Baldwin I of Jerusalem

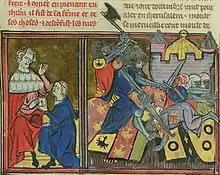
Battle of Nahr al-Kalb

The crusaders reached Constantinople on 23December 1096. The Byzantine emperor Alexios I Komnenos demanded an oath of allegiance from their leaders and imposed a blockade on their camp to enforce it. Baldwin made raids against the districts outside the walls of Constantinople, compelling Alexios to lift the blockade. The Emperor also agreed to hand over his son and heir, John II Comnenus, as a hostage, who was entrusted to Baldwin's care.